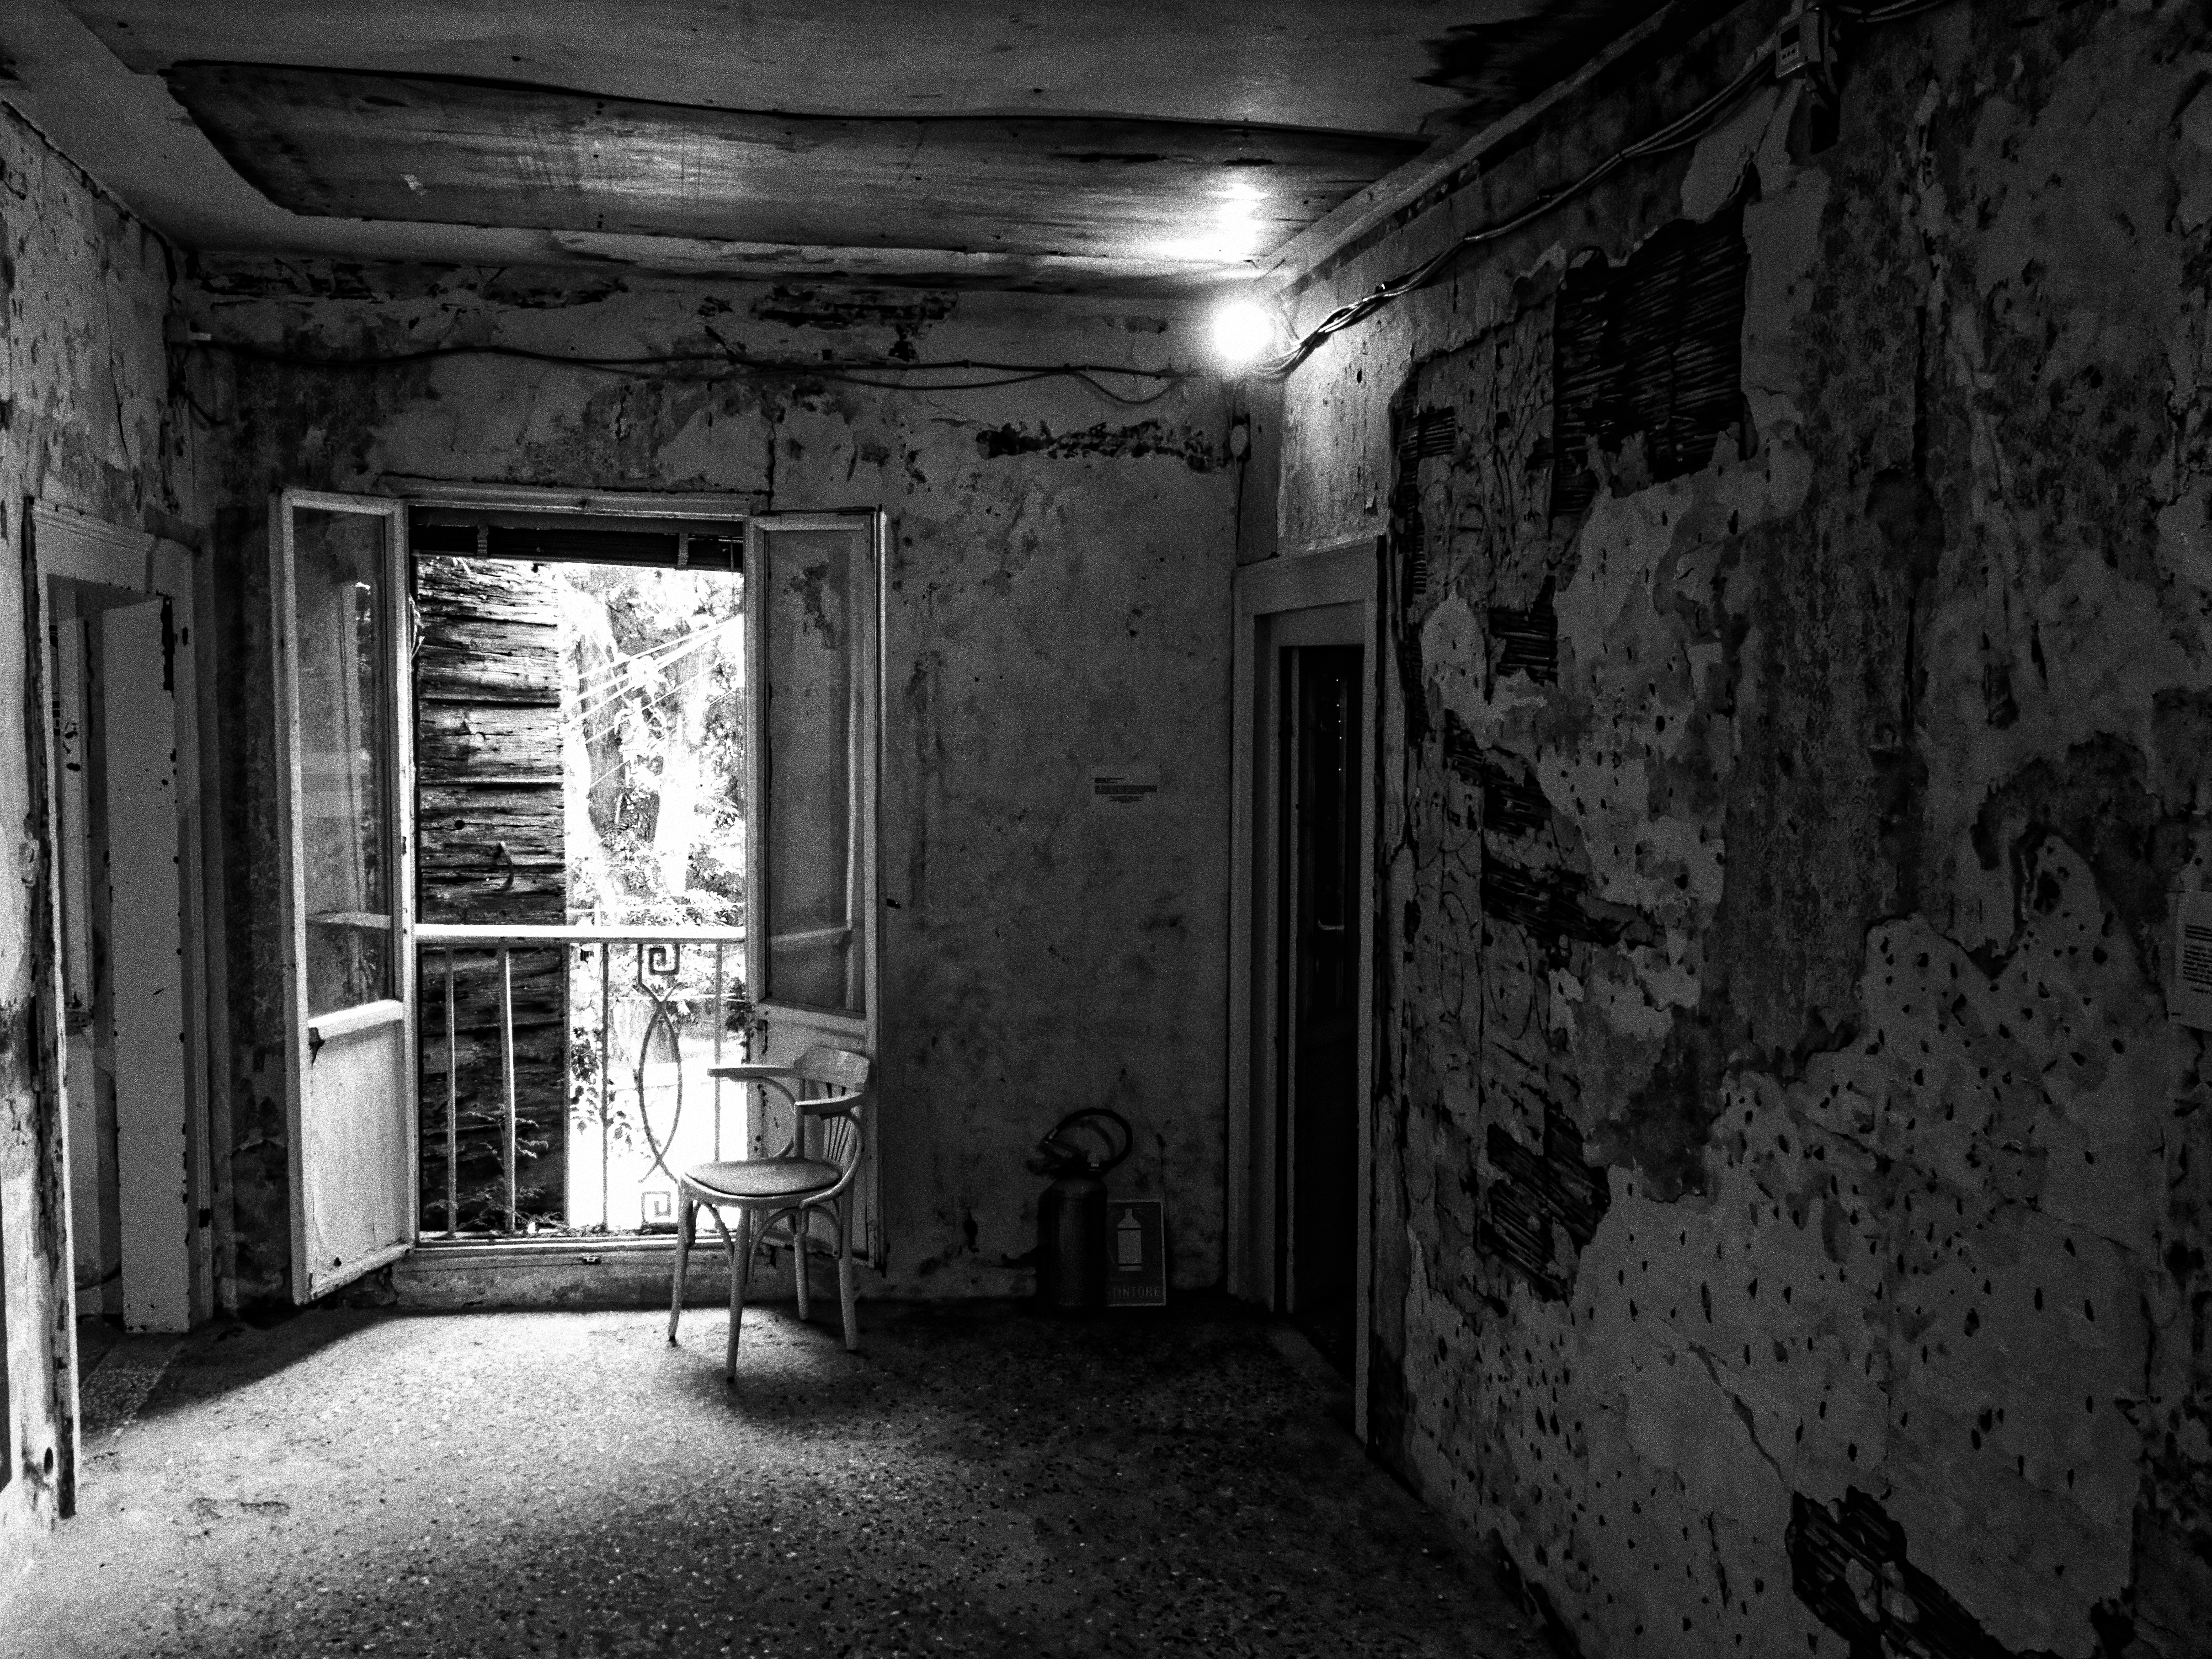
light, black and white, white, street, house, window, alley, darkness, black, monochrome, noir, blanc, noirblanc, monochrome photography, film noir